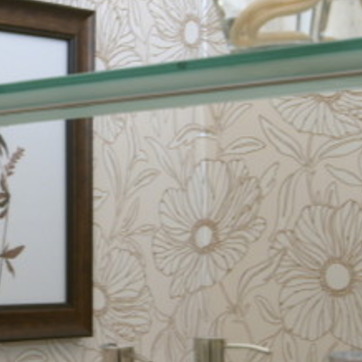
Material: mirror